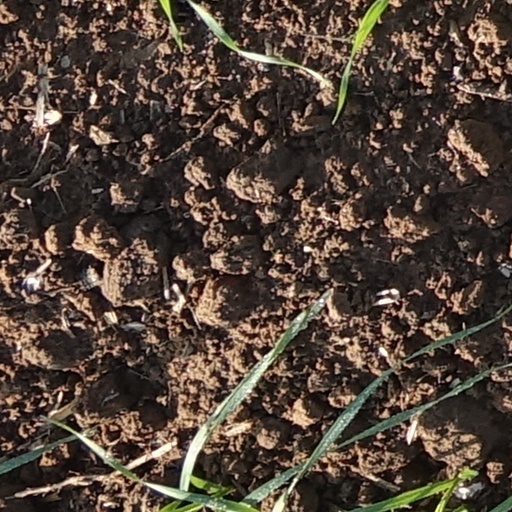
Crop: wheat